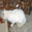
Label: cat